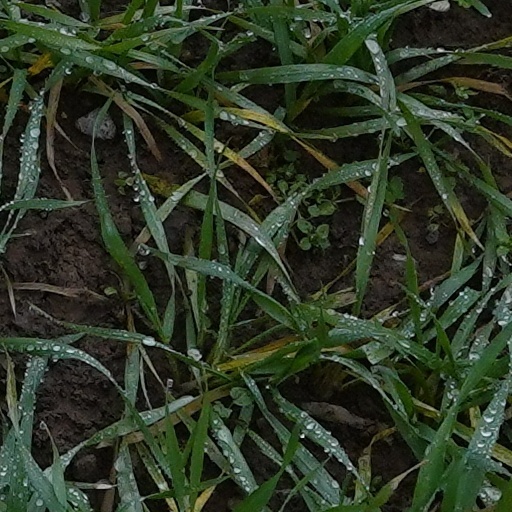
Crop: wheat